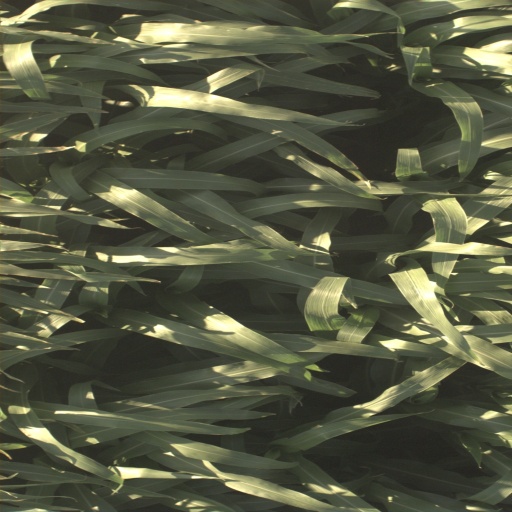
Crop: sorghum